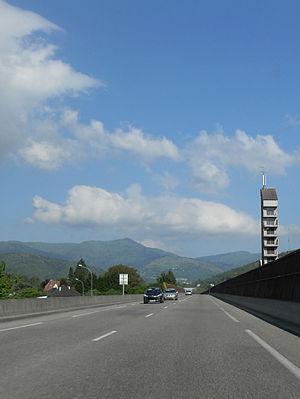
E 512, L'ancienne RN 66 à Saint-Amarin
La route nationale 66 est une route nationale française reliant Remiremont à Bâle en Suisse. Mais, avant le déclassement de 1972, elle possédait également un tronçon de Bar-le-Duc à Épinal ; de plus, certaines cartes du XIXᵉ siècle attestent que le tronçon de l'actuelle route nationale 57 d’Épinal à Remiremont a appartenu un temps à la route nationale 66.